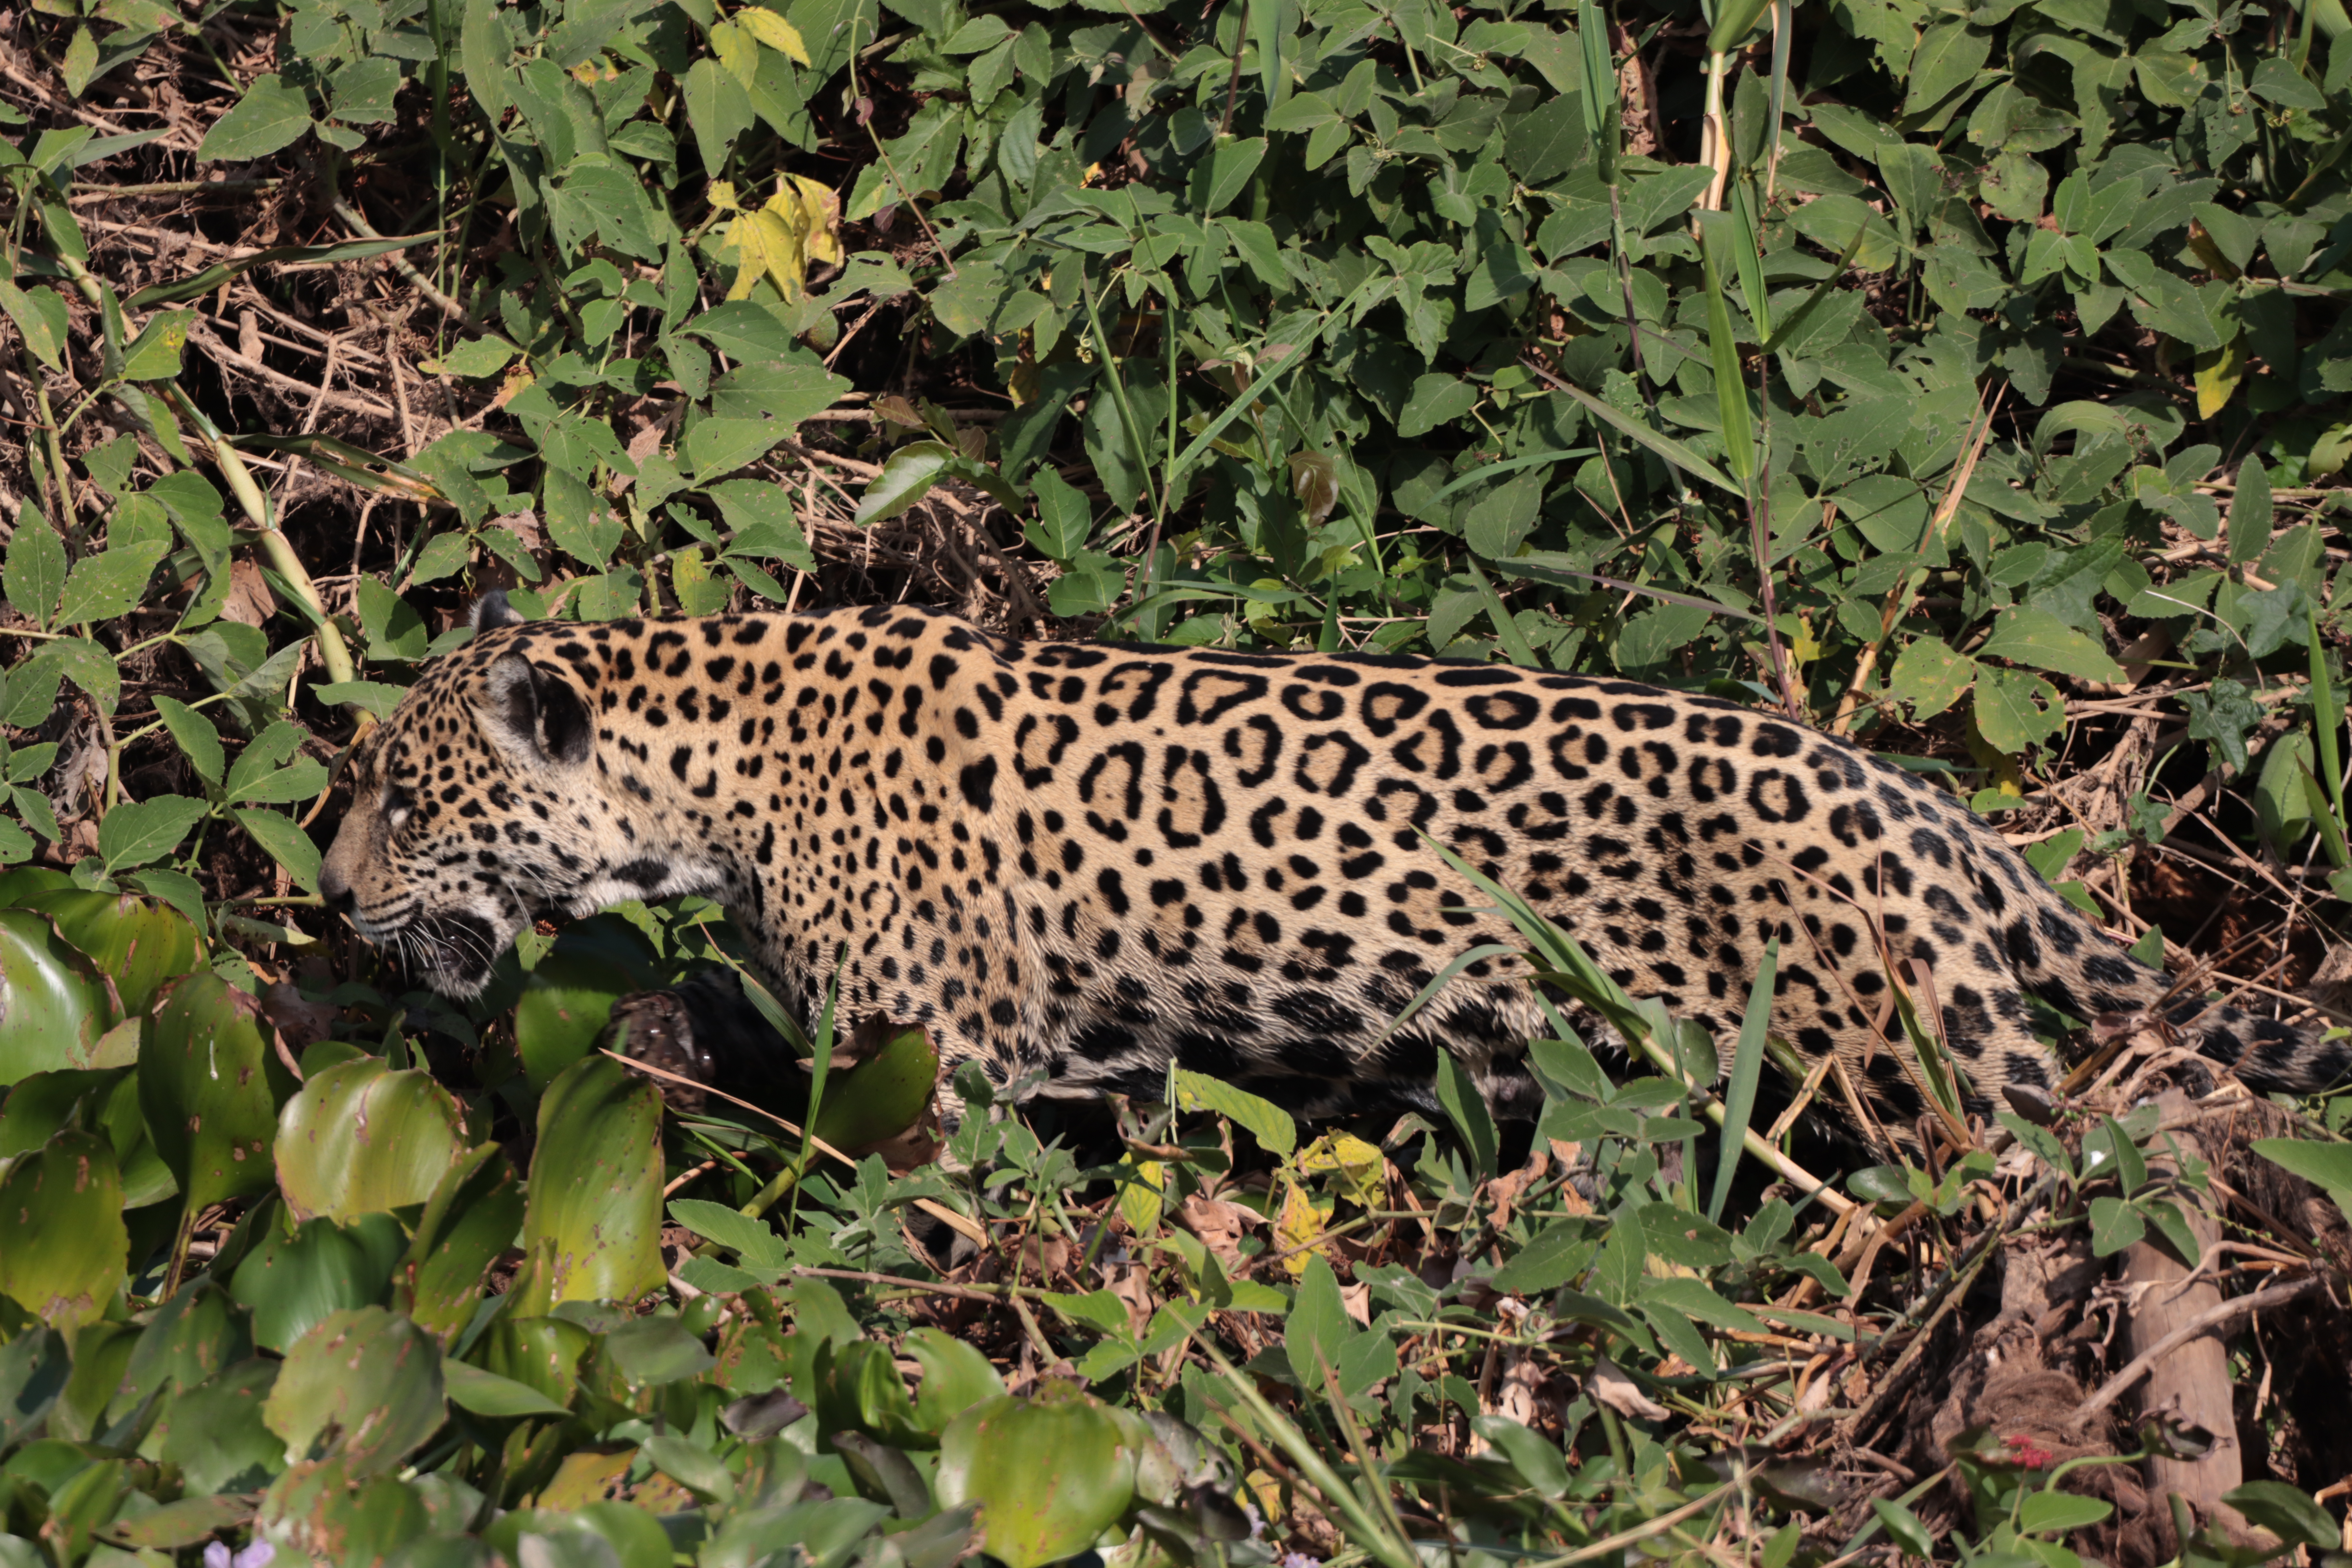
Jaguar: Jaju